Gift from the Gods

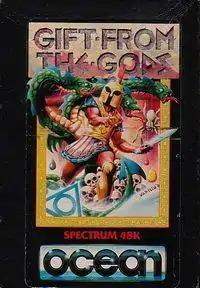
ZX Spectrum cover

Gift from the Gods is a British video game published in 1984 for the ZX Spectrum. Written by Denton Designs, a group of programmers and artists who worked on the unfinished "Bandersnatch" for the ill-fated software company Imagine Software.